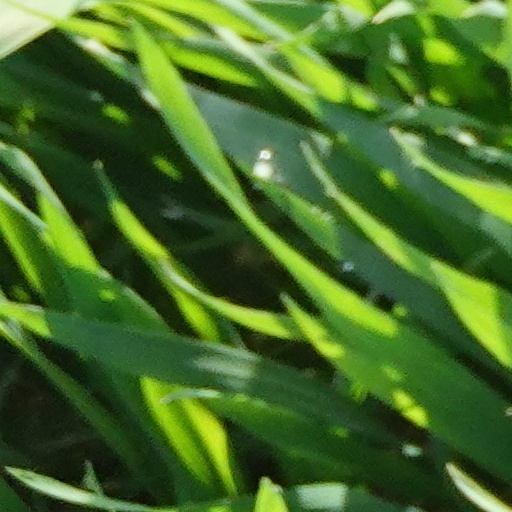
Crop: wheat